Xenentodon cancila

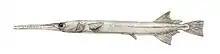

As a reasonably popular aquarium fish, "Xenentodon cancila" has been traded under a variety of common names, including needlefish, silver needlefish, Asian freshwater needlefish, needlenose halfbeak, freshwater gar, needlenose gar and numerous others. While belonging to the same family as the marine needlefish known in Europe as gar or garpike, "Belone belone", these fish are much more distantly related to other fishes sometimes called gars (such as the North American gars and South American pike characins). In Assam it is locally known as Kokila. It is known as "Yonna (යොන්නා) or Habarali (හබරලි)" in Sri Lanka.